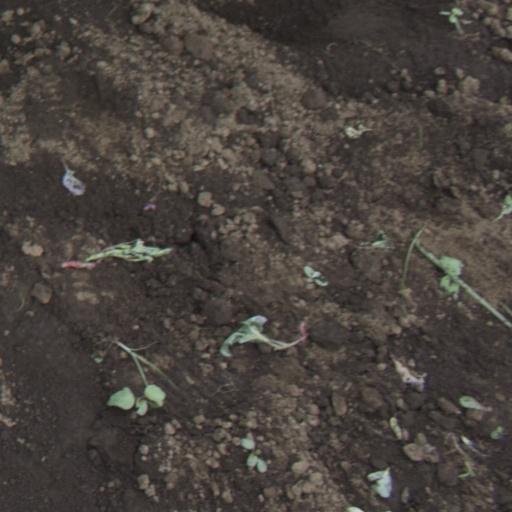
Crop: soybean